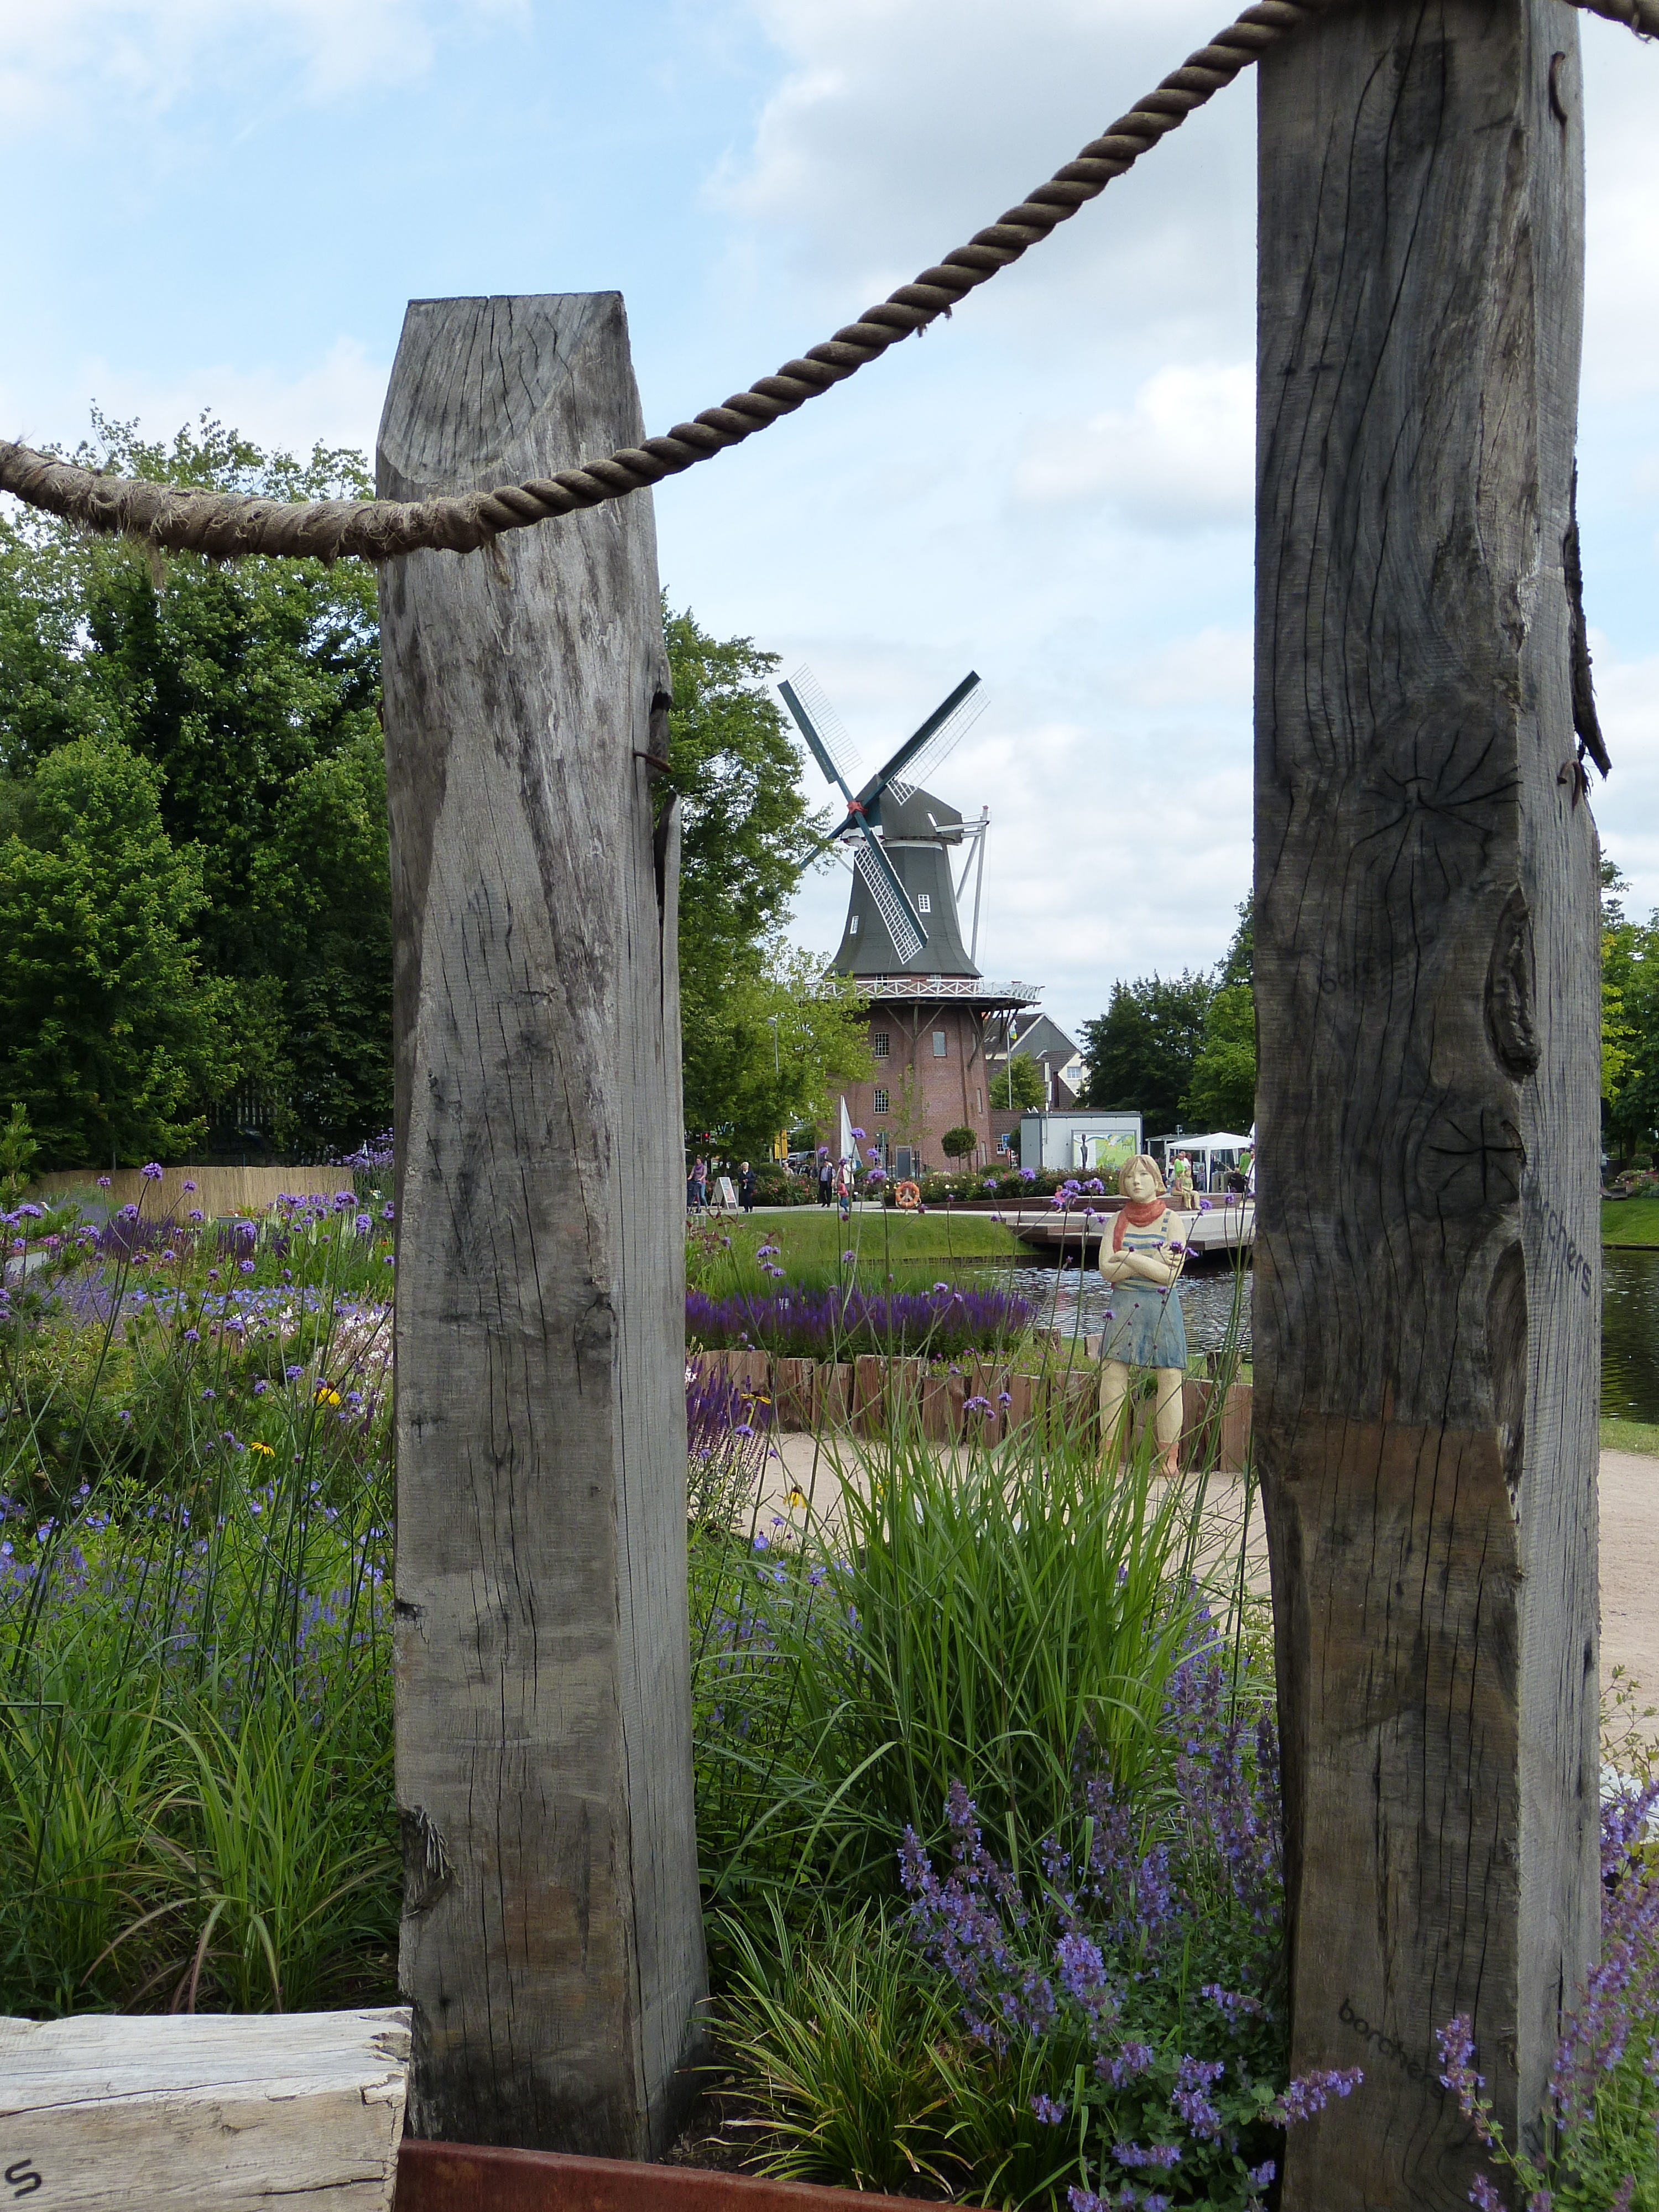
tree, nature, rock, fence, structure, windmill, monument, idyllic, arch, column, park, garden, sculpture, memorial, art, mill, ruins, monolith, stele, lower saxony, outdoor structure, papenburg germany